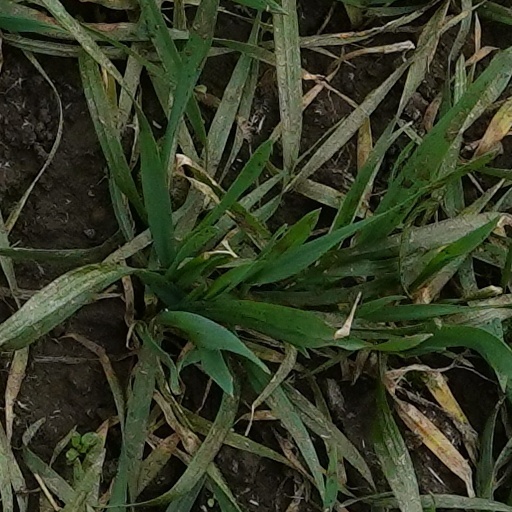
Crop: wheat